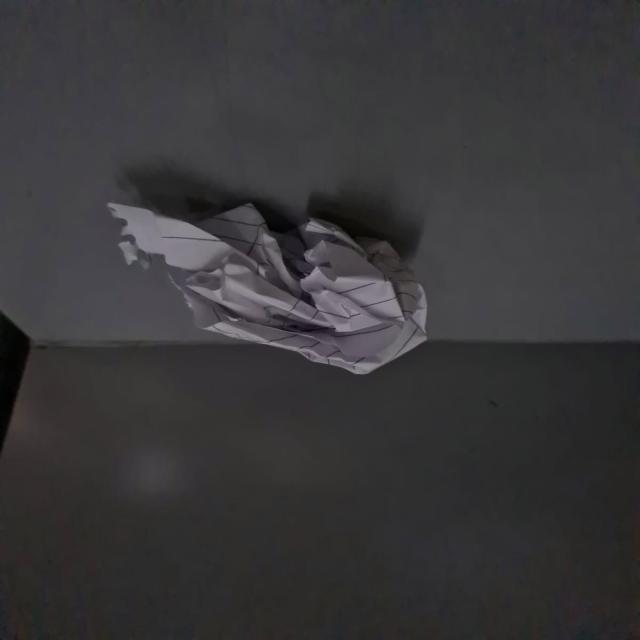
Label: tissues